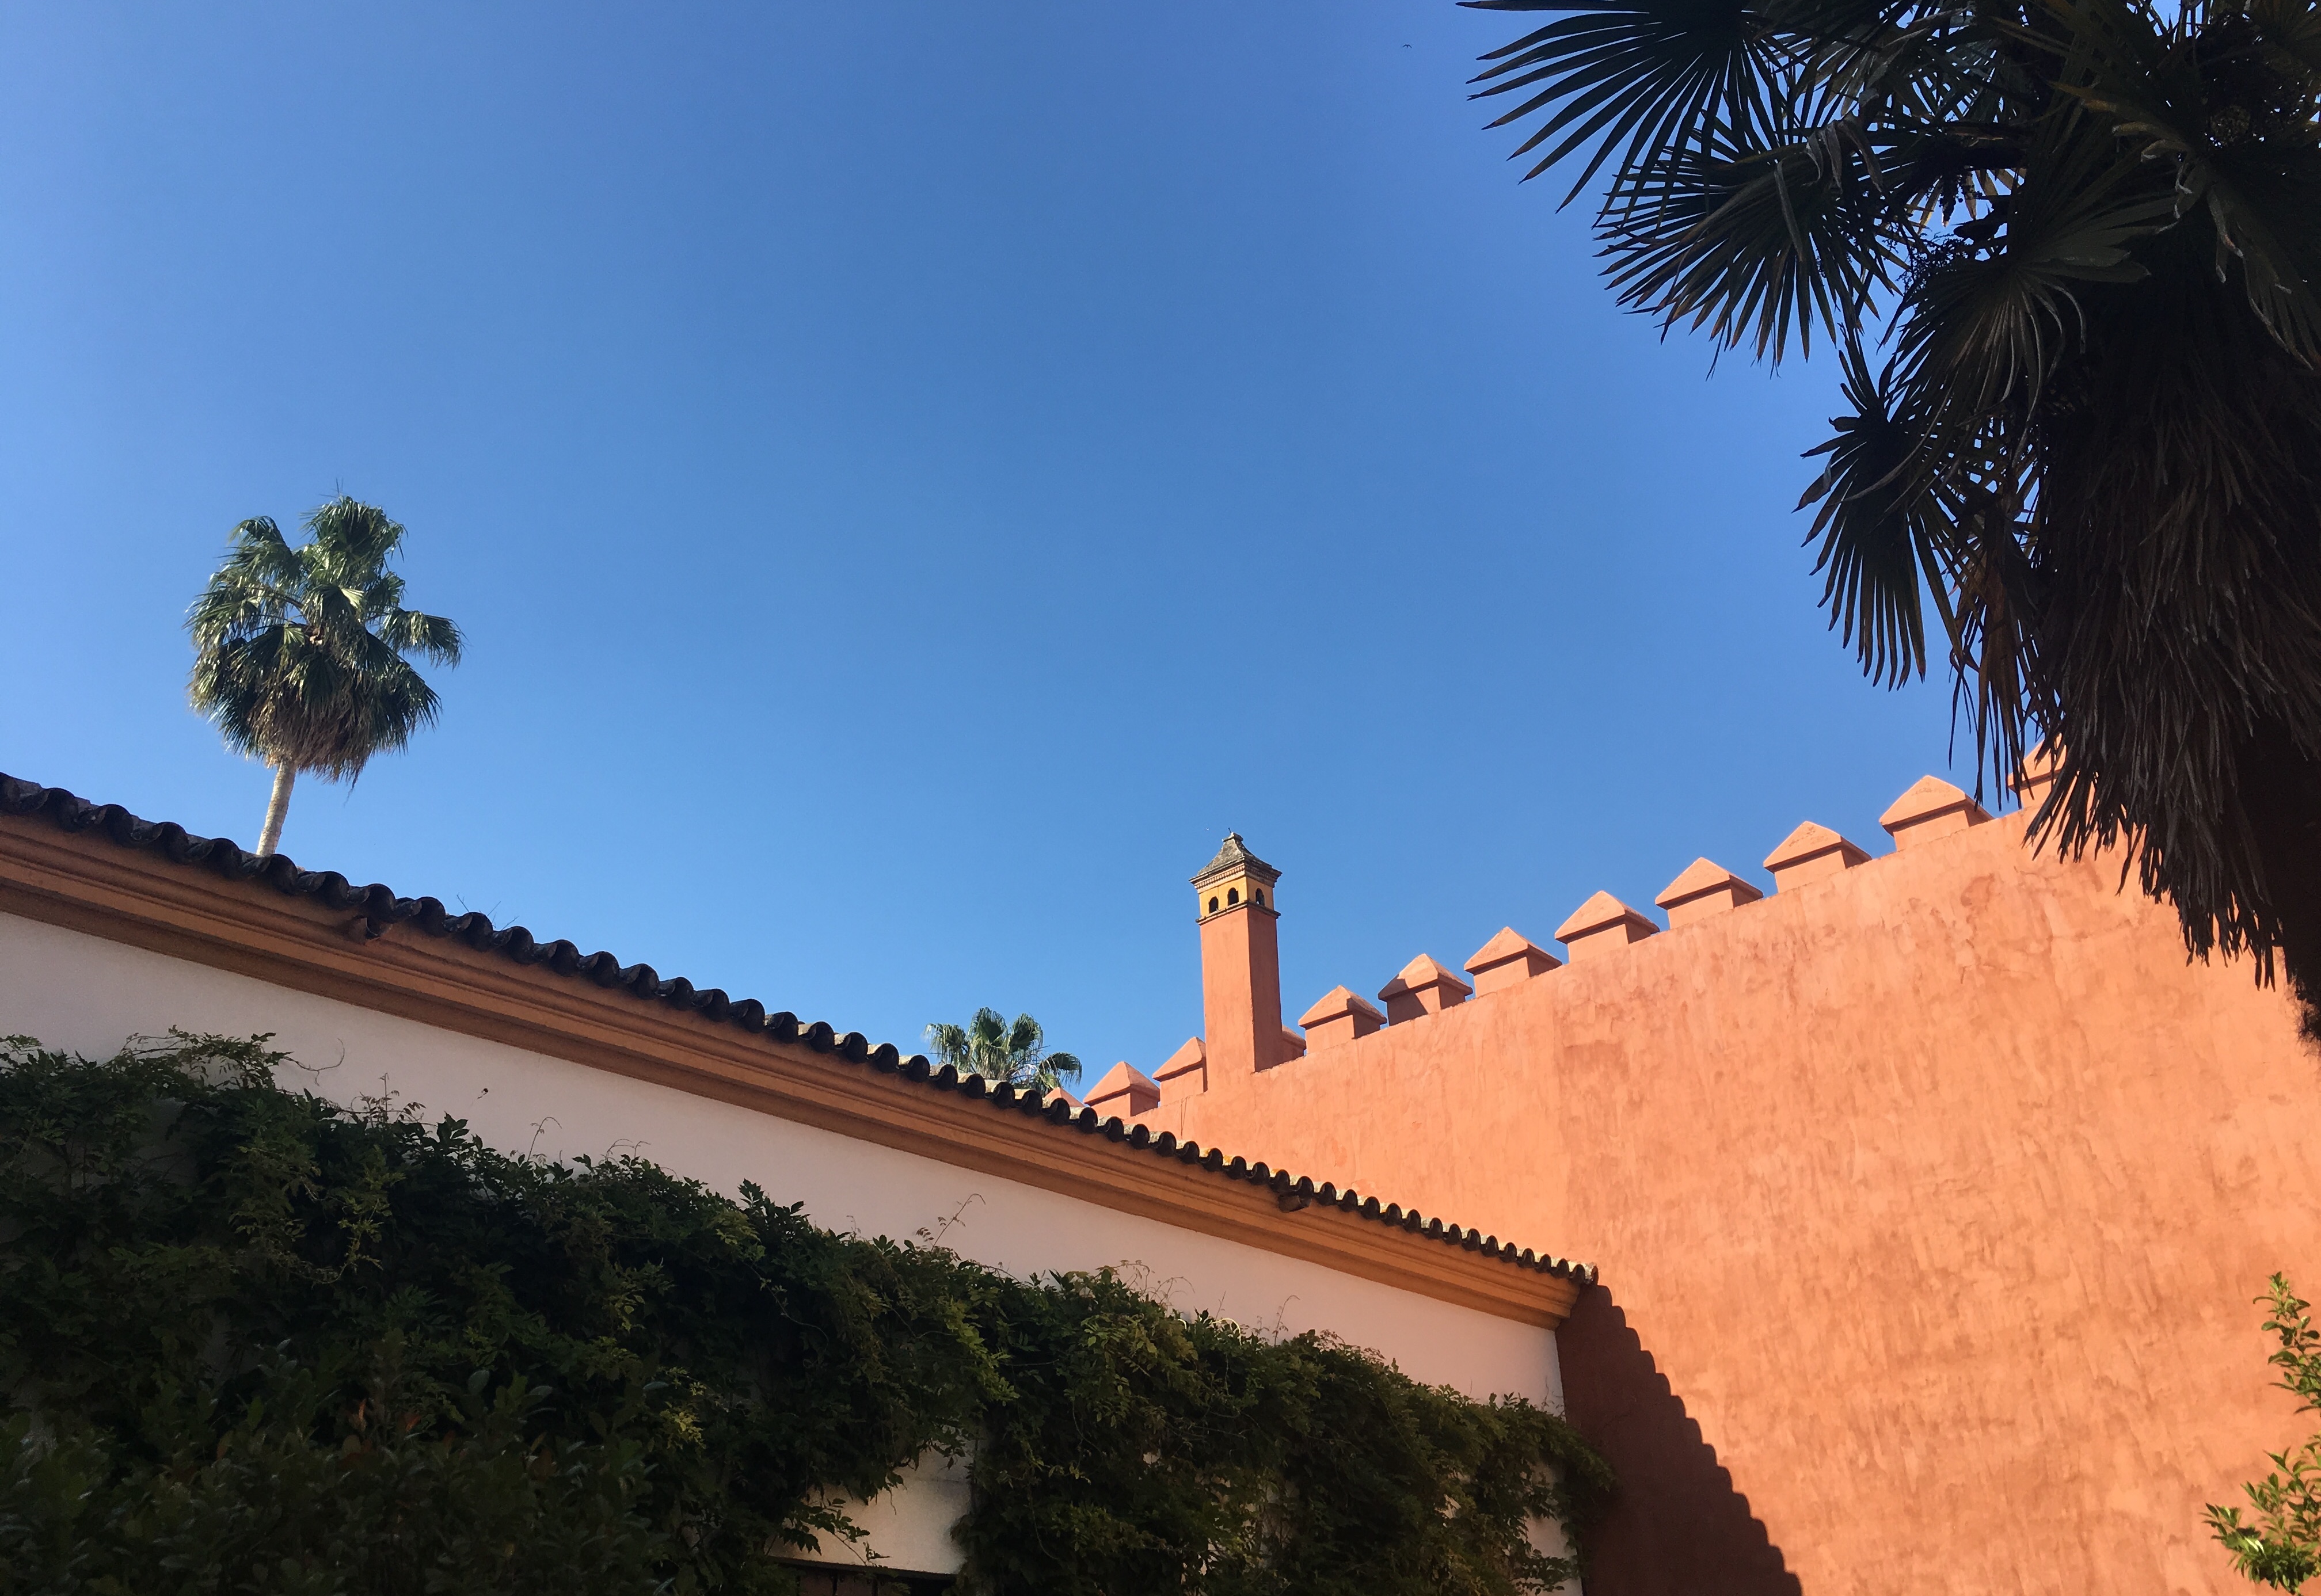
spain, sevilla, palace, blue, sky, tree, palm tree, wall, roof, arecales, woody plant, architecture, leaf, plant, building, house, vacation, tourism, hacienda, cloud, chimney, convent, facade, historic site, city